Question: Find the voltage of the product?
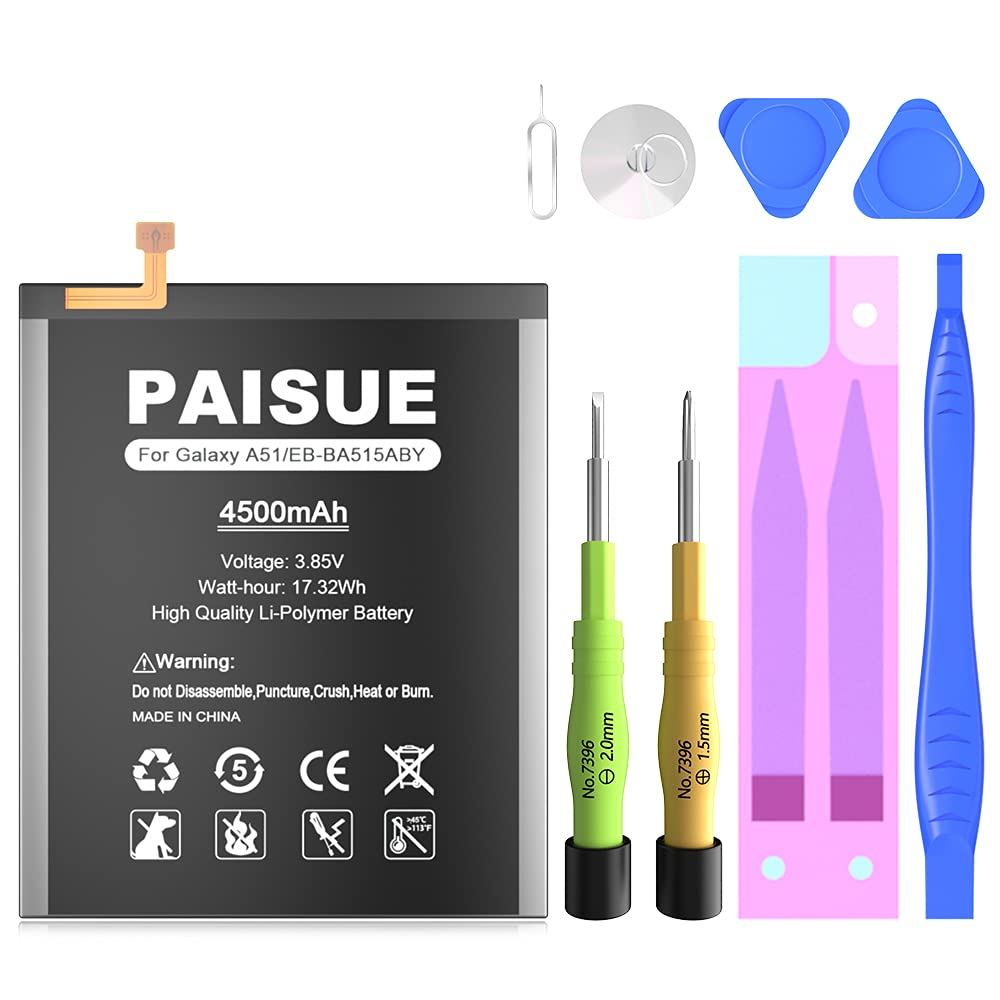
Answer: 3.85 volt